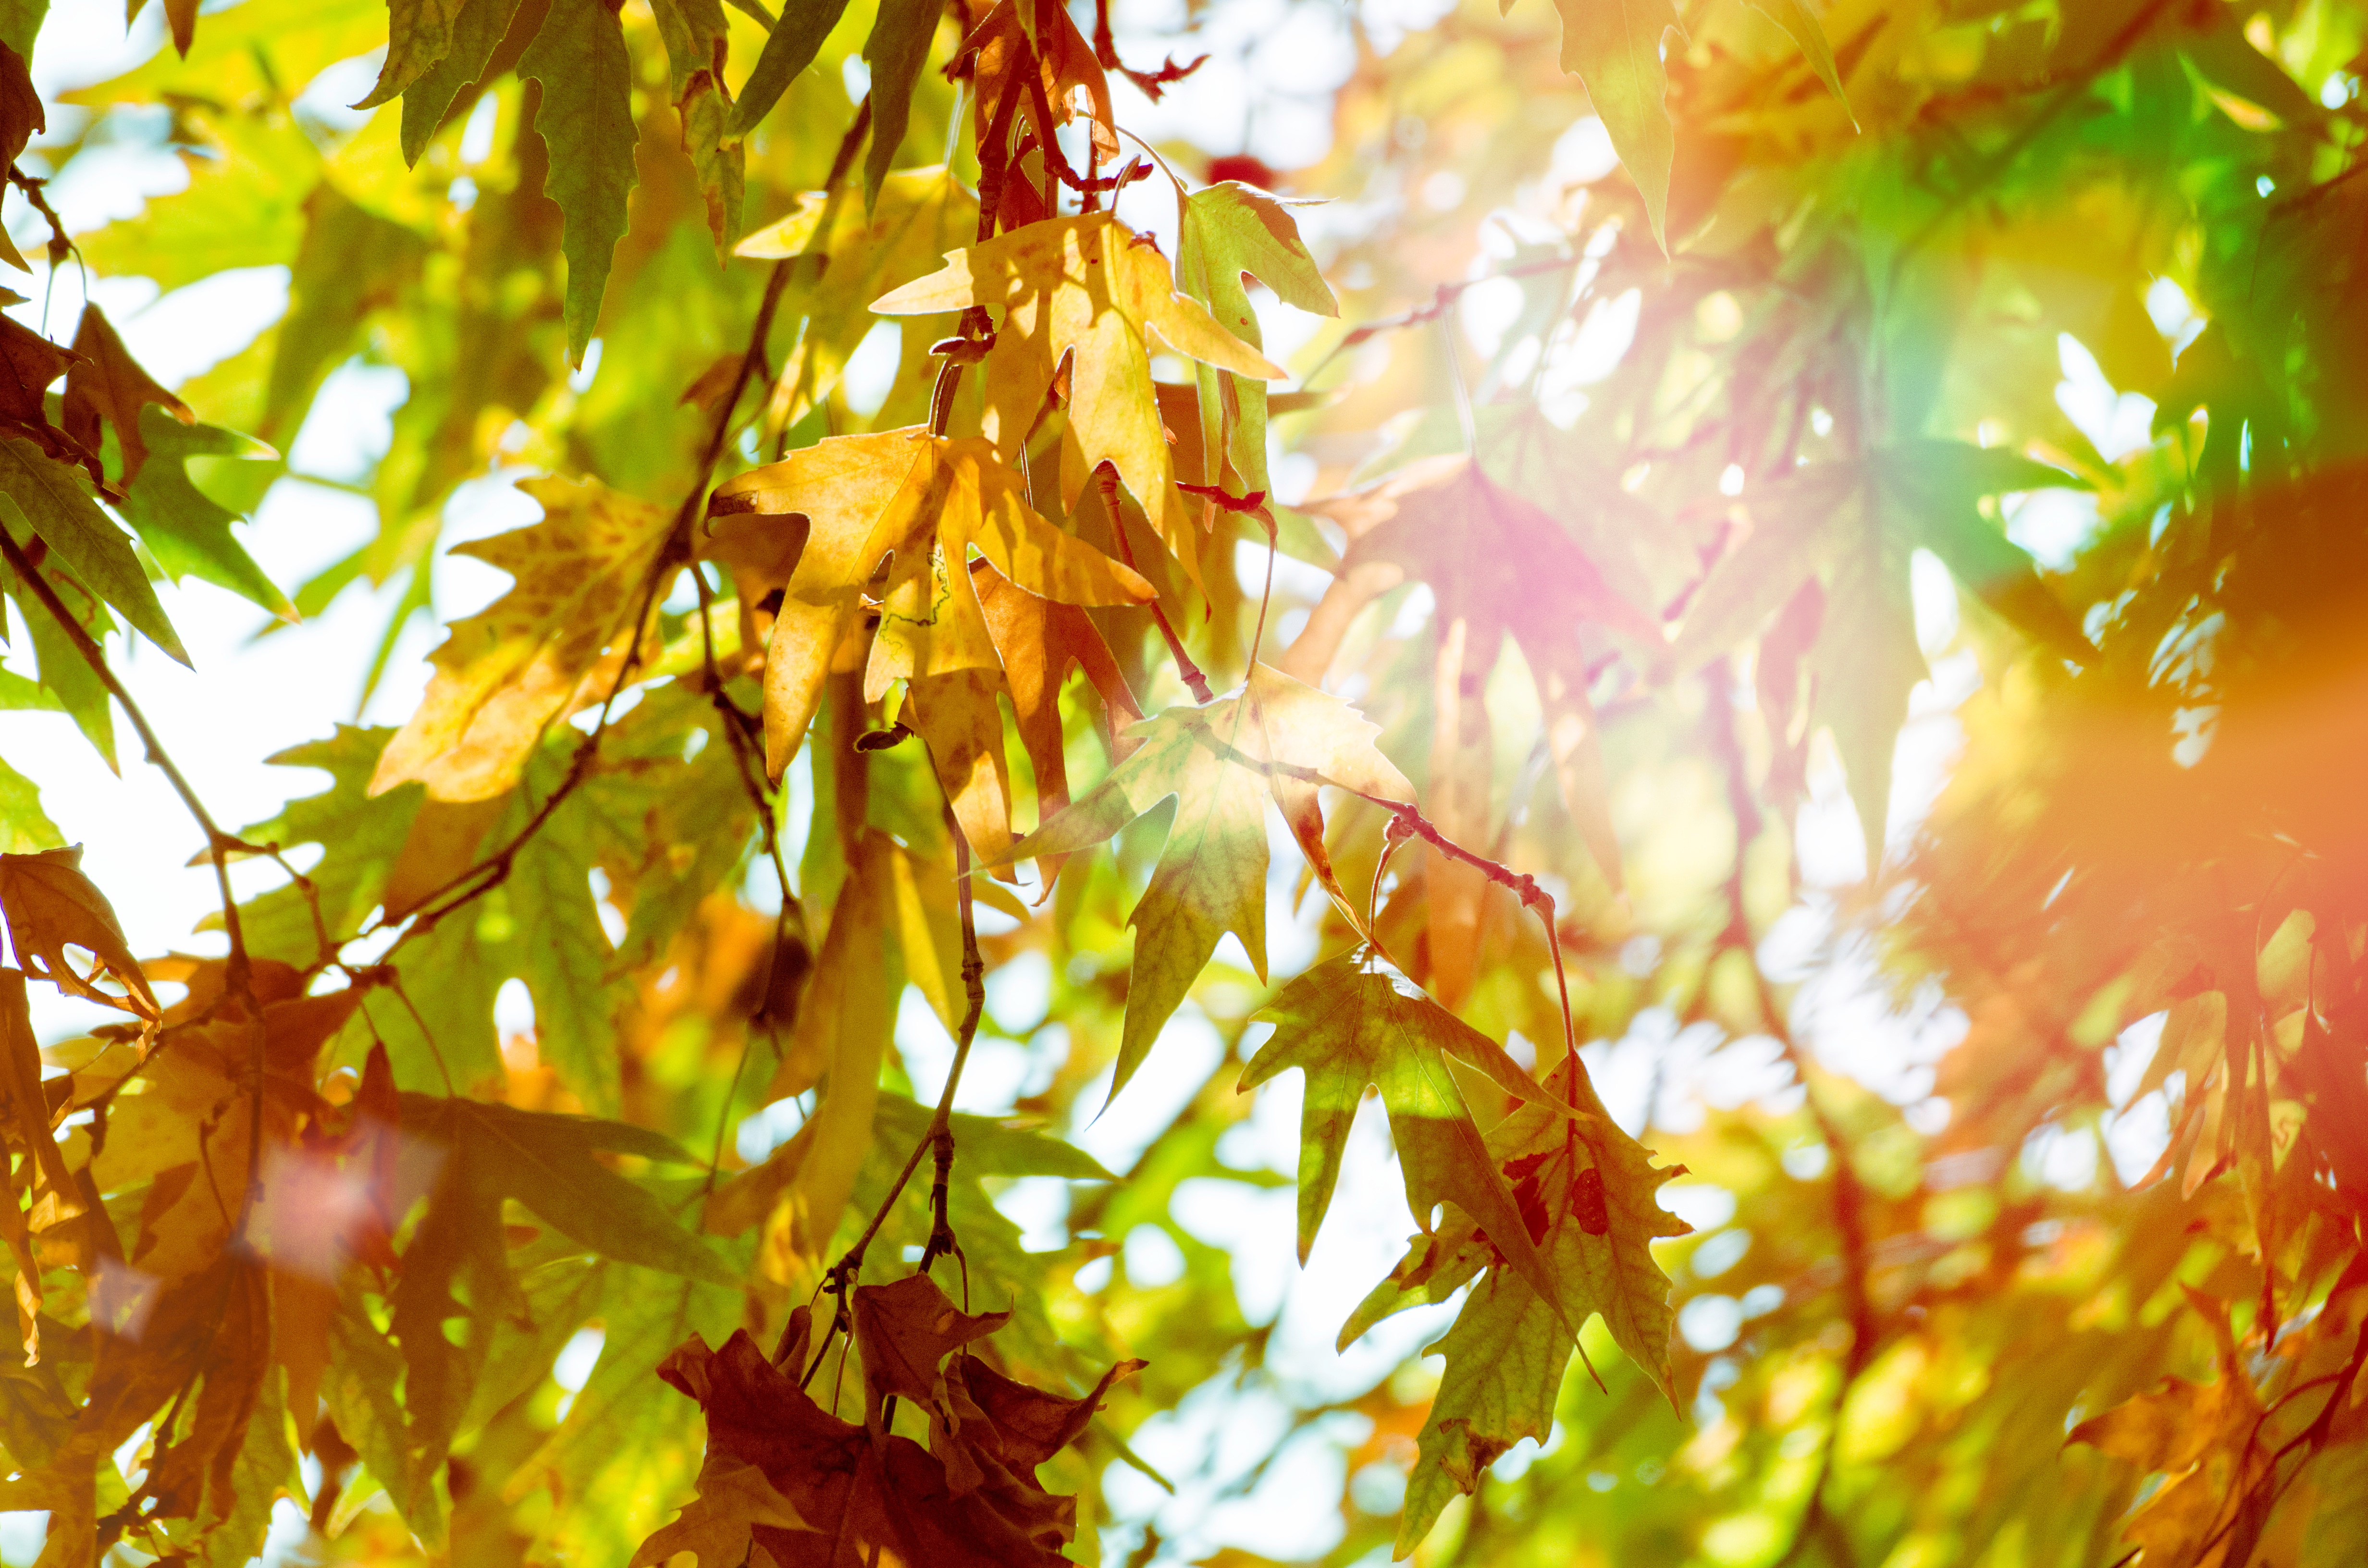
tree, nature, forest, branch, light, plant, sunlight, leaf, green, autumn, yellow, season, maple tree, deciduous, flowering plant, woody plant, land plant